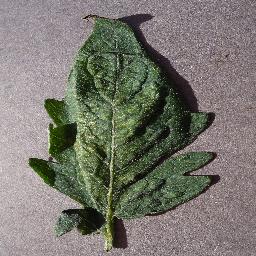
Label: Tomato___Spider_mites Two-spotted_spider_mite